History of coins in Italy

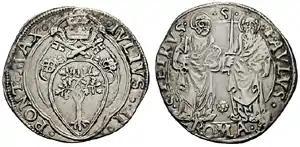
Papal States Giulio with Pope Julius II depicted, 1503.

The Byzantine monetary system is followed in the papal coinage until the reign of Pope Leo III, after which the system of the Frankish Empire obtains. Pope John XXII adopted the Florentine system, and coined gold florins, but the weight of this coin varied from 22 to 30 carats (4.4 to 6 g), until Pope Gregory XI reduced it to the original 24 carats (4.8 g); but deterioration came again, and then there were two kinds of florins, the papal florin, which maintained the old weight, and the florin di Camera, the two being in the ratio of 69 papal florins = 100 florins di Camera = 1 gold pound = 10 carlini. The ducat was coined in the papal mint from the year 1432; it was a coin of Venetian origin that circulated with the florin, which in 1531 was succeeded by the scudo, a piece of French origin (écu) that remained the monetary unit of the Pontifical States.